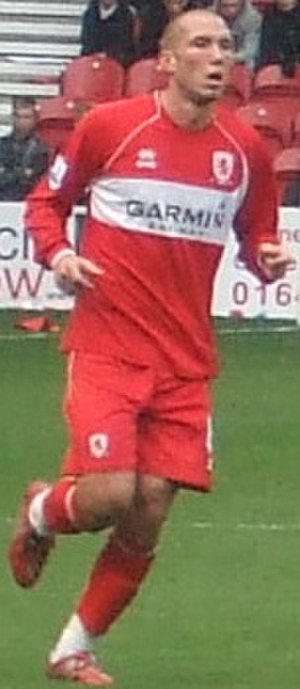
Didier Digard
Didier Digard er en fransk fodboldspiller, der spiller som midtbanespiller hos den spanske klub Lorca. Han har spillet for klubben siden 2018. Han har tidligere spillet en årrække for Le Havre AC og for Paris Saint-Germain. Le Havre var hans klub både de første mange år af hans seniorkarriere, samt en stor del af hans ungdomsår. Han har desuden været tilknyttet OGC Nice på lejebasis.